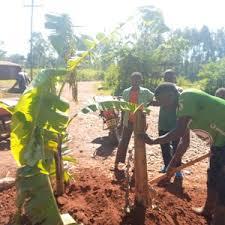
Hii ni shughuli ya upandaji wa migomba ambayo inaweza kuwa ni sehemu ya mradi wa kilimo au uhifadhi wa mazingira. Watu kadhaa ambao wengi wao wanaonekana vijana, wamejikita kwenye kupanda migomba. Mmoja wao amevaa fulana ya kijani na anaonekana akifanya kazi ya kuchimba udongo karibu na mgomba mchanga. Udongo unaonekana kuwa wa rangi nyekundu. Jambo linaloashiria kuwa ni eneo linaloweza kuwa na udongo wa aina hiyo.